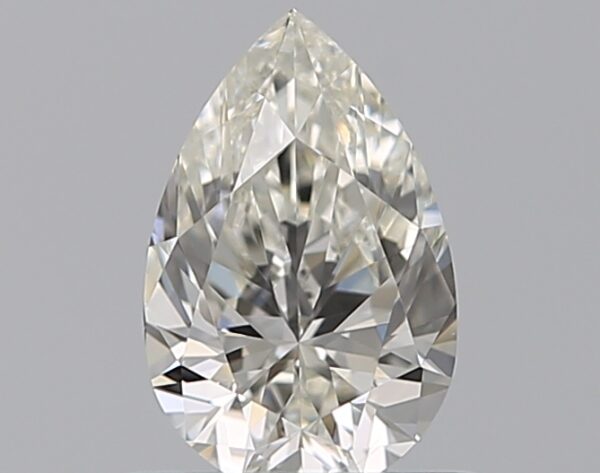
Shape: pear
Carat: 0.52
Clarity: VS2
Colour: I
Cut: EX
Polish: EX
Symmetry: VG
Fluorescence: N
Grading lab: GIA
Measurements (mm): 7 x 4.53 x 2.81